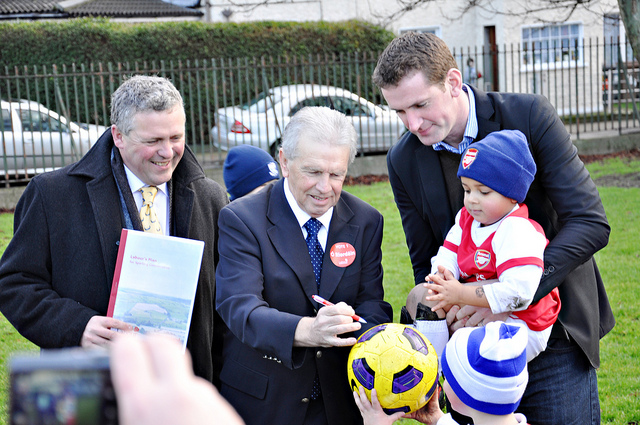
cậu bé đang cầm quả bóng để xin chữ kí của người đàn ông